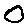
Label: 0